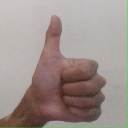
अक्षर: थ